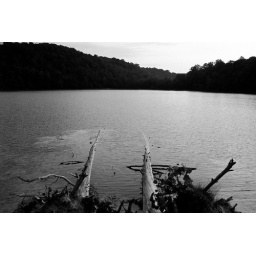
Two fallen trees floating in the lake at Green Lakes State Park.